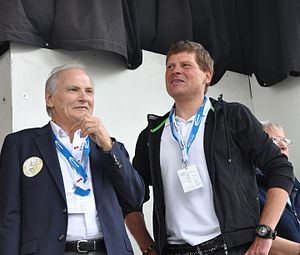
Jan Ullrich / Udmærkelser og andet
Jan Ullrich og Artur Tabat, organisator af Rund um Köln siden 1971.
Jan Ullrich er en tidligere professionel tysk cykelrytter. Ullrich blev et ikon for Tour de France i anden halvdel af 90'erne til midt i 00'erne - kendt for den markante lyserøde T-Mobile cykeltrøje, eller løbets hvide ungdomstrøje altid siddende lige bag Armstrong eller med Armstrong på hjul. Jan Ullrich kørte sammen med Bjarne Riis på det daværende tyske cykelhold Team Telekom.